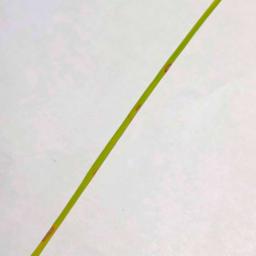
Label: Rice___Leaf_Blast